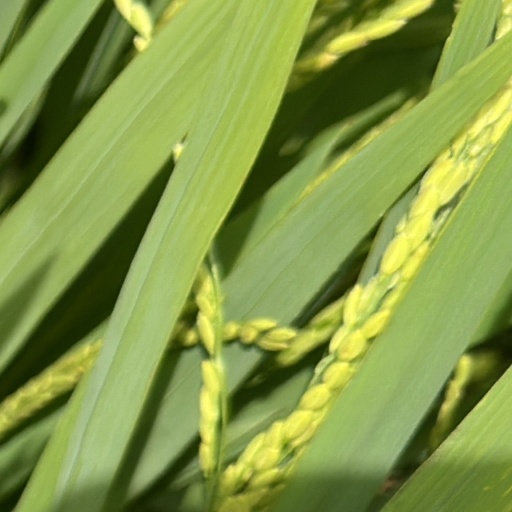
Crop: rice